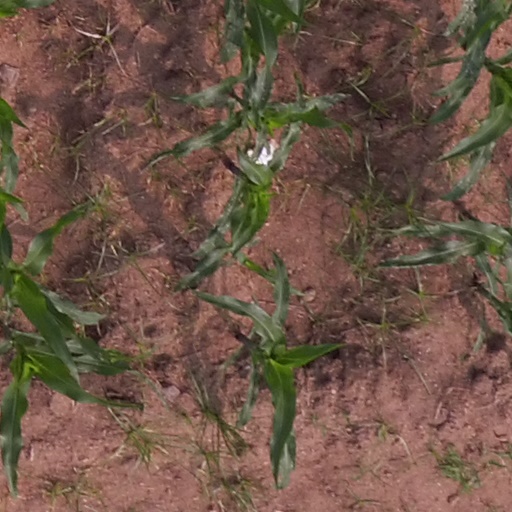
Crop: maize; corn